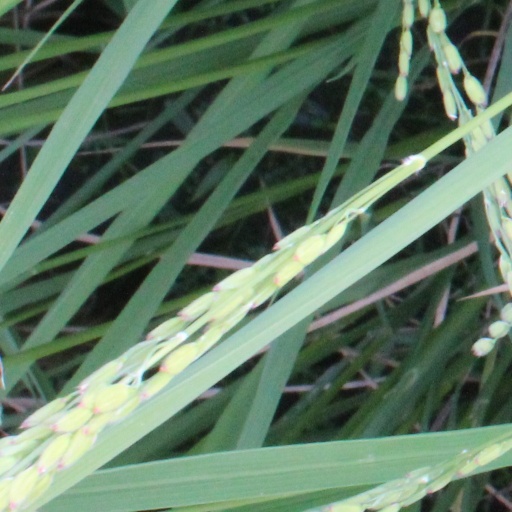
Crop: rice